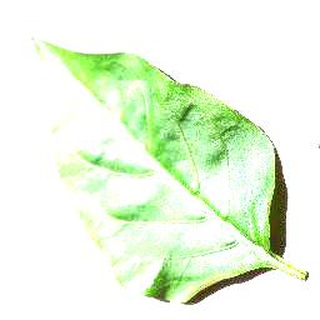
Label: healthy_bell_pepper